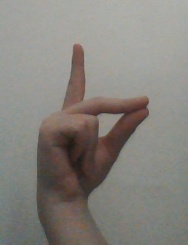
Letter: ta